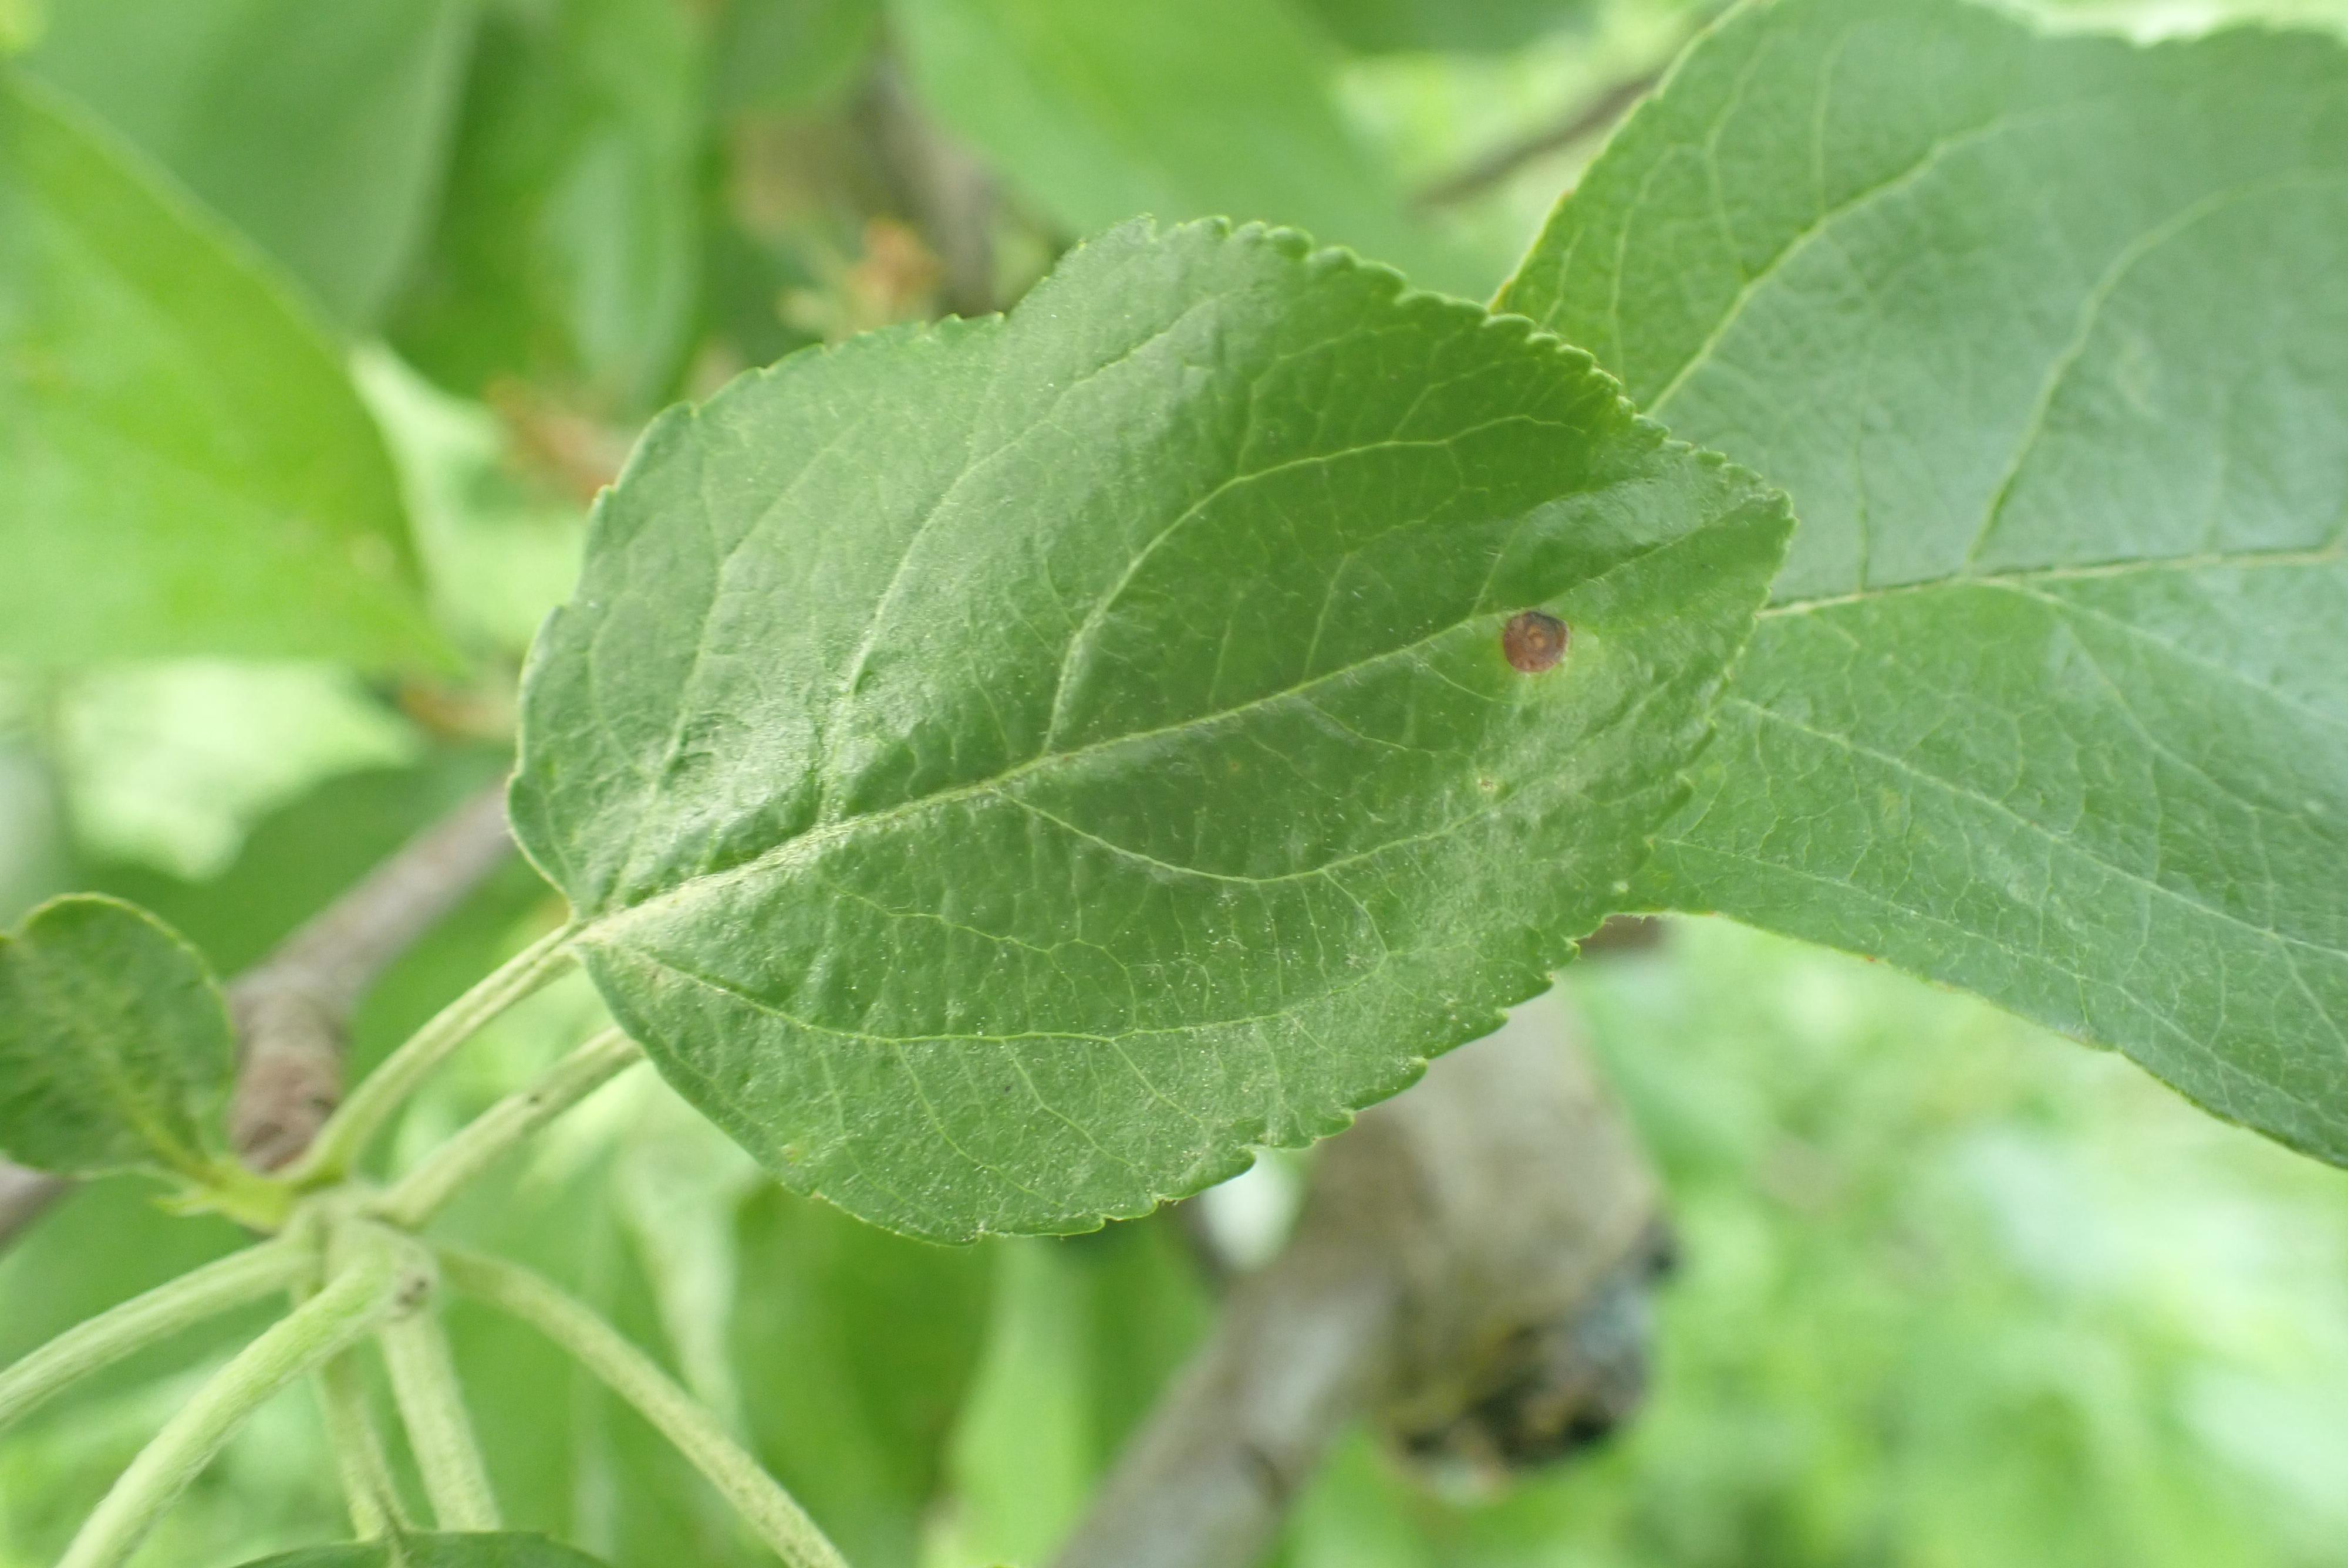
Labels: frog_eye_leaf_spot